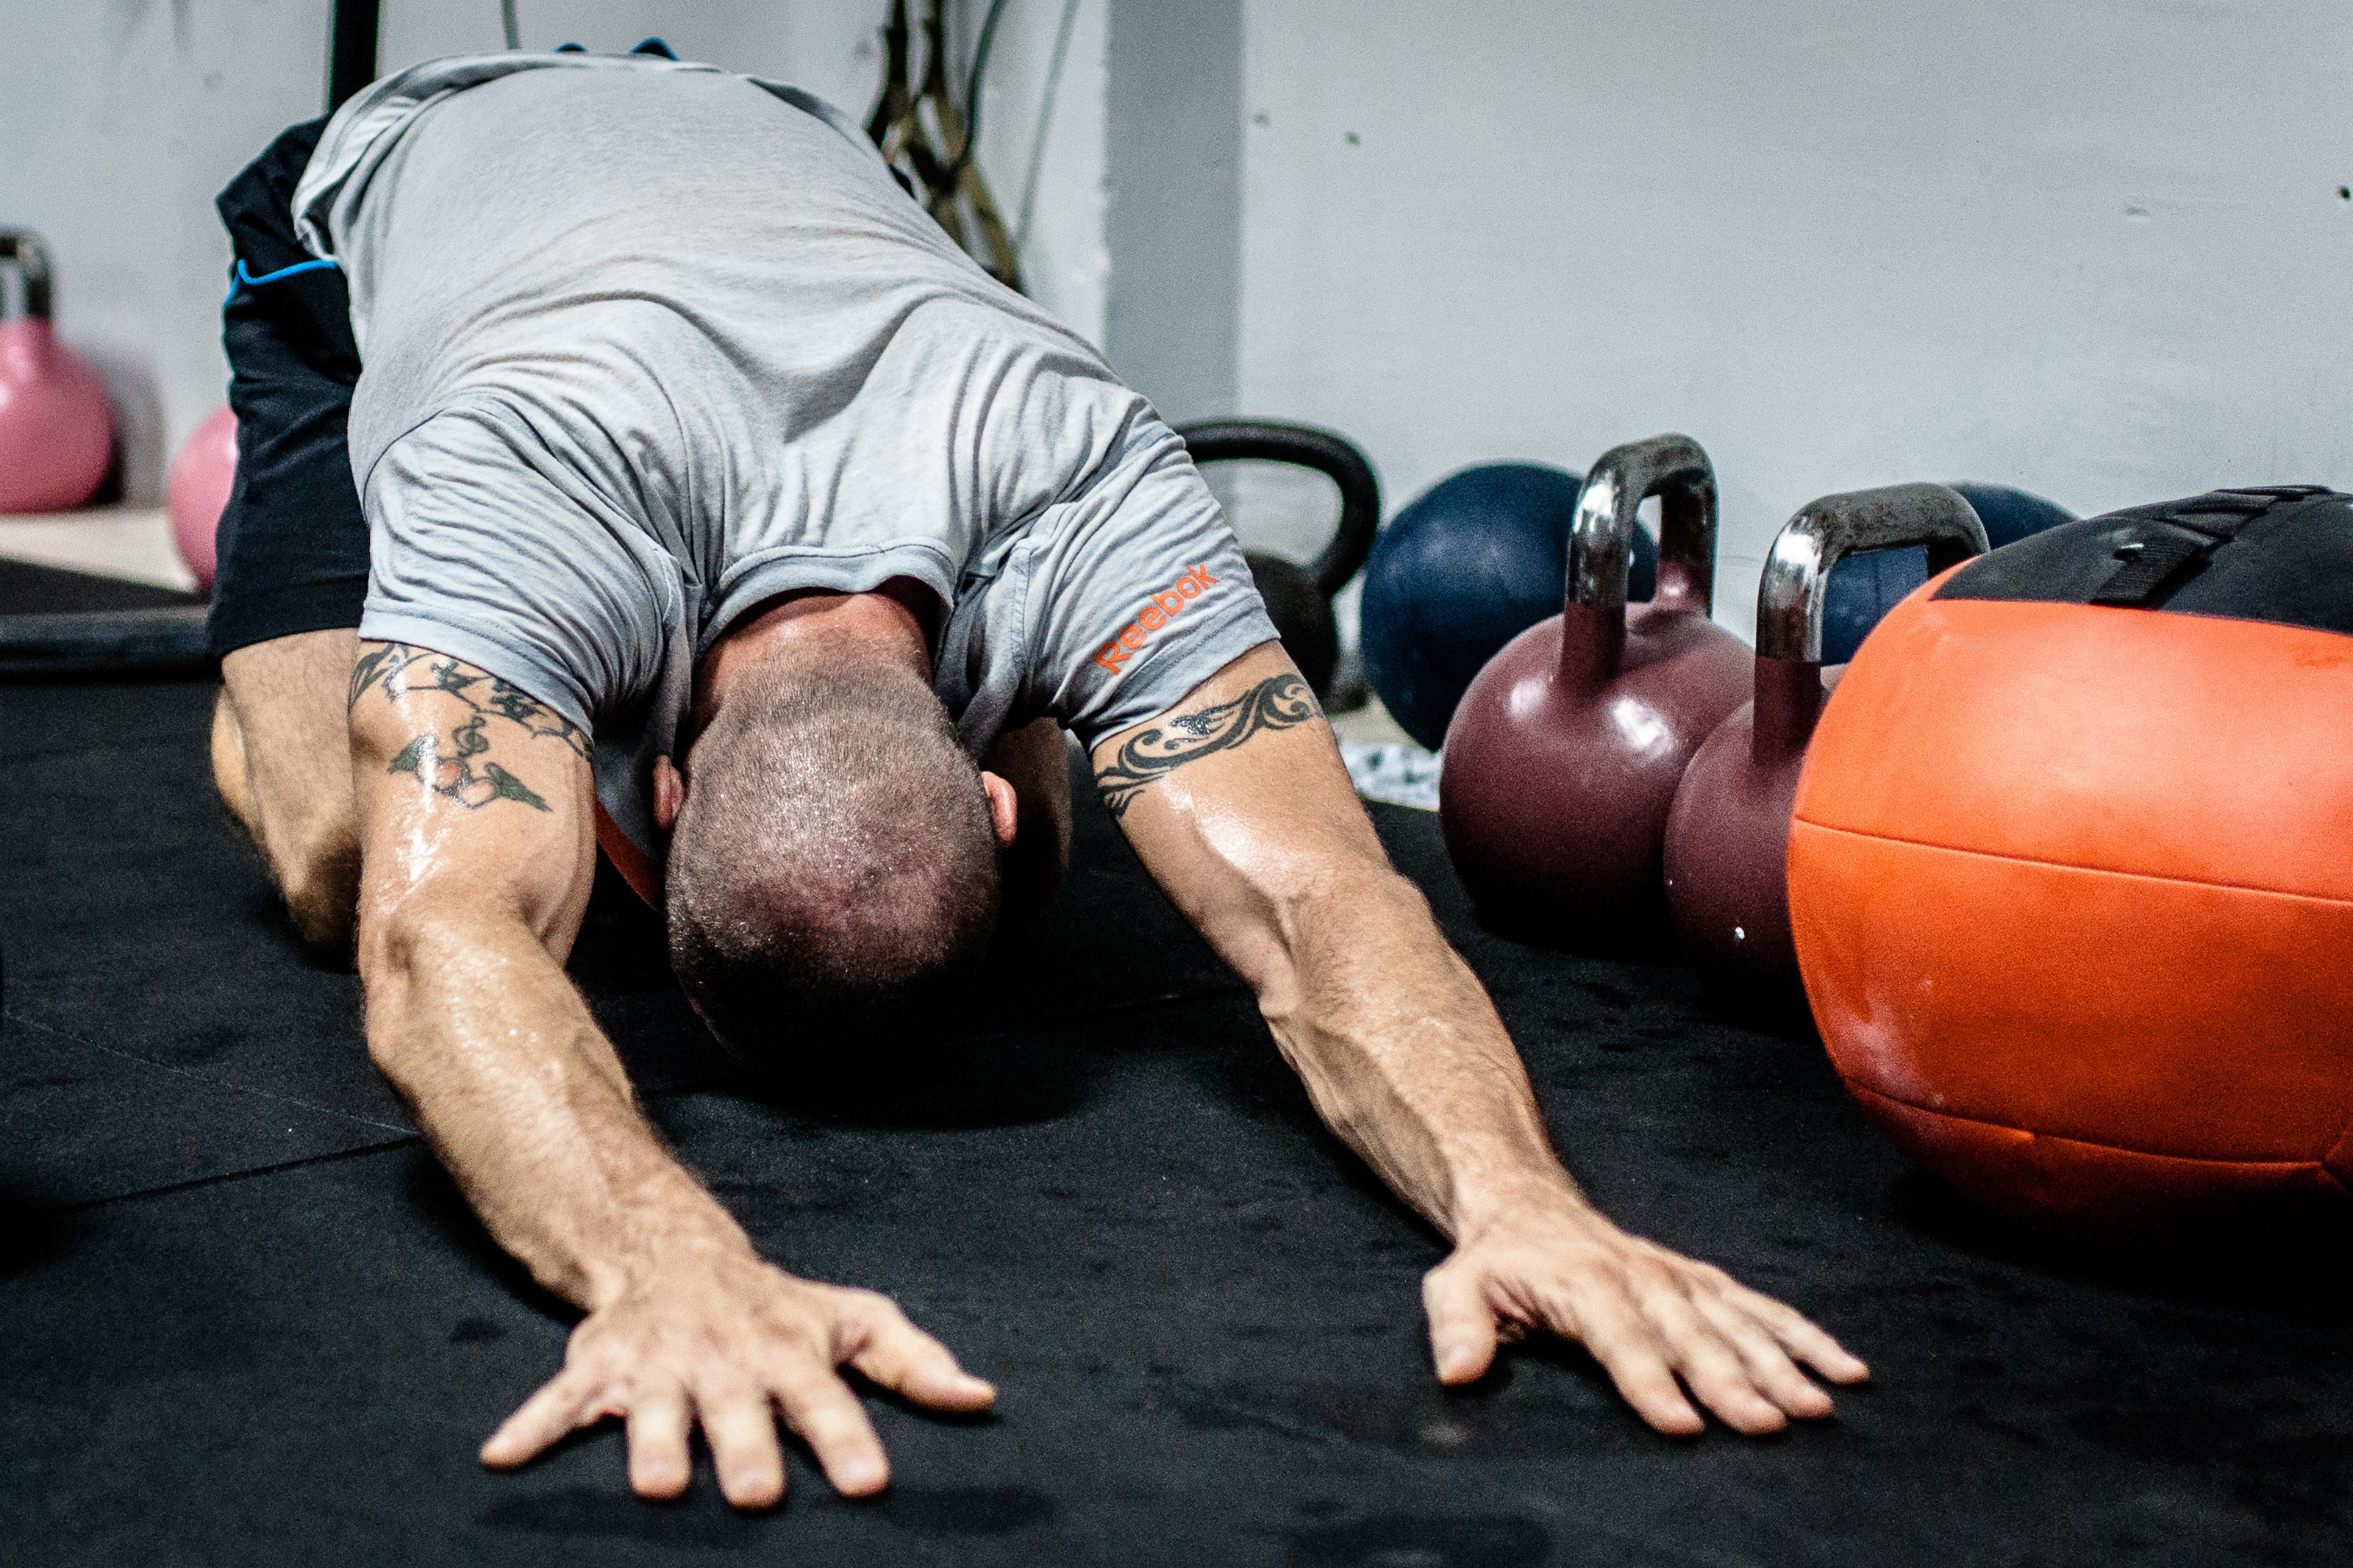
physical fitness, arm, exercise equipment, shoulder, chest, fitness professional, joint, press up, leg, muscle, exercise, ball, strength training, human body, sports training, knee, abdomen, medicine ball, hand, sports equipment, circuit training, trunk, swiss ball, Strength athletics